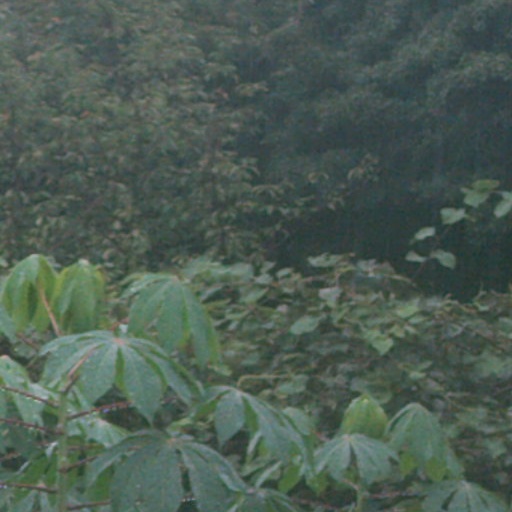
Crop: cassava